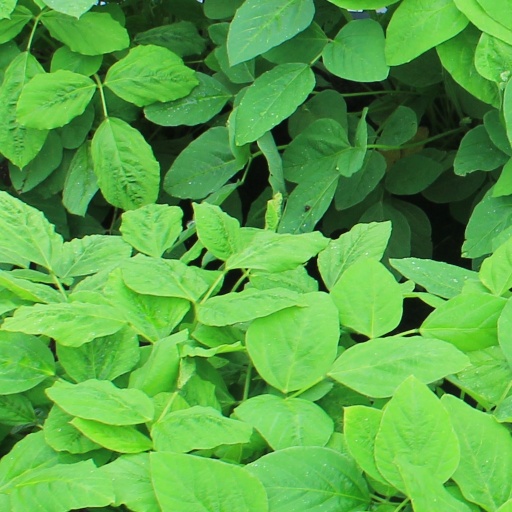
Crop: soybean